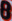
Number: 8